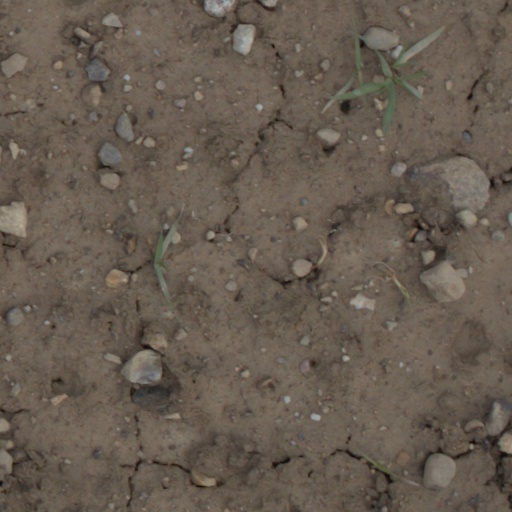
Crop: wheat